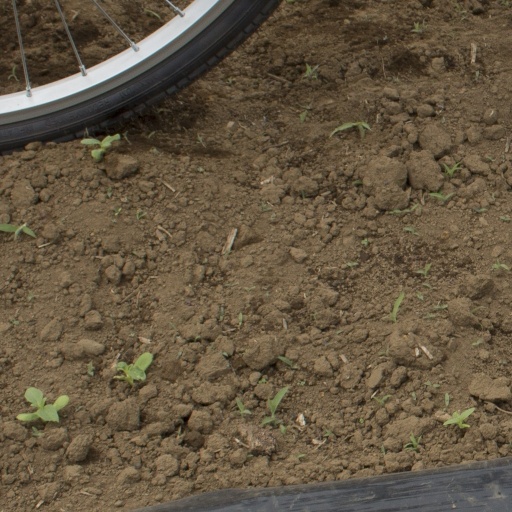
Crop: Jerusalem artichoke